Monterey Regional Airport

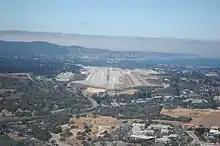
Final approach for Runway 28L

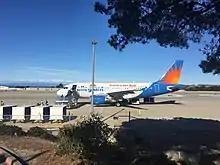
Allegiant Air A319 at Monterey Regional Airport

In 1933, Pacific Seaboard Air Lines scheduled passenger flights on single engine Bellanca CH-300s, two daily round trips involving Los Angeles, Santa Barbara, Santa Maria, San Luis Obispo, Paso Robles, Monterey, Salinas, San Jose, and San Francisco. Pacific Seaboard later moved its operation to the eastern U.S., was renamed Chicago and Southern Air Lines, and became a domestic and international airline that in 1953 was acquired by and merged into Delta Air Lines.